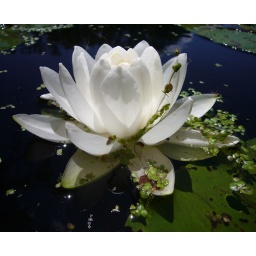
White water lilly speckled with duck weed in the backwaters of the Trempealeau River.